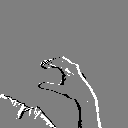
ASL letter: c